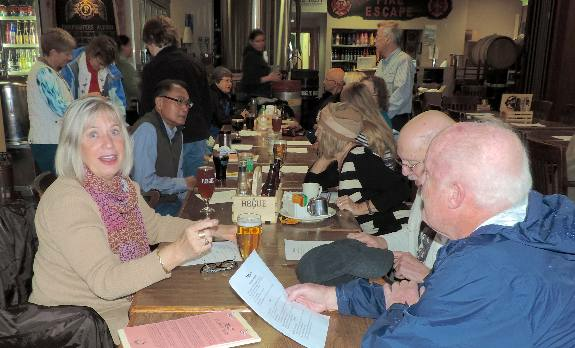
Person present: Yes